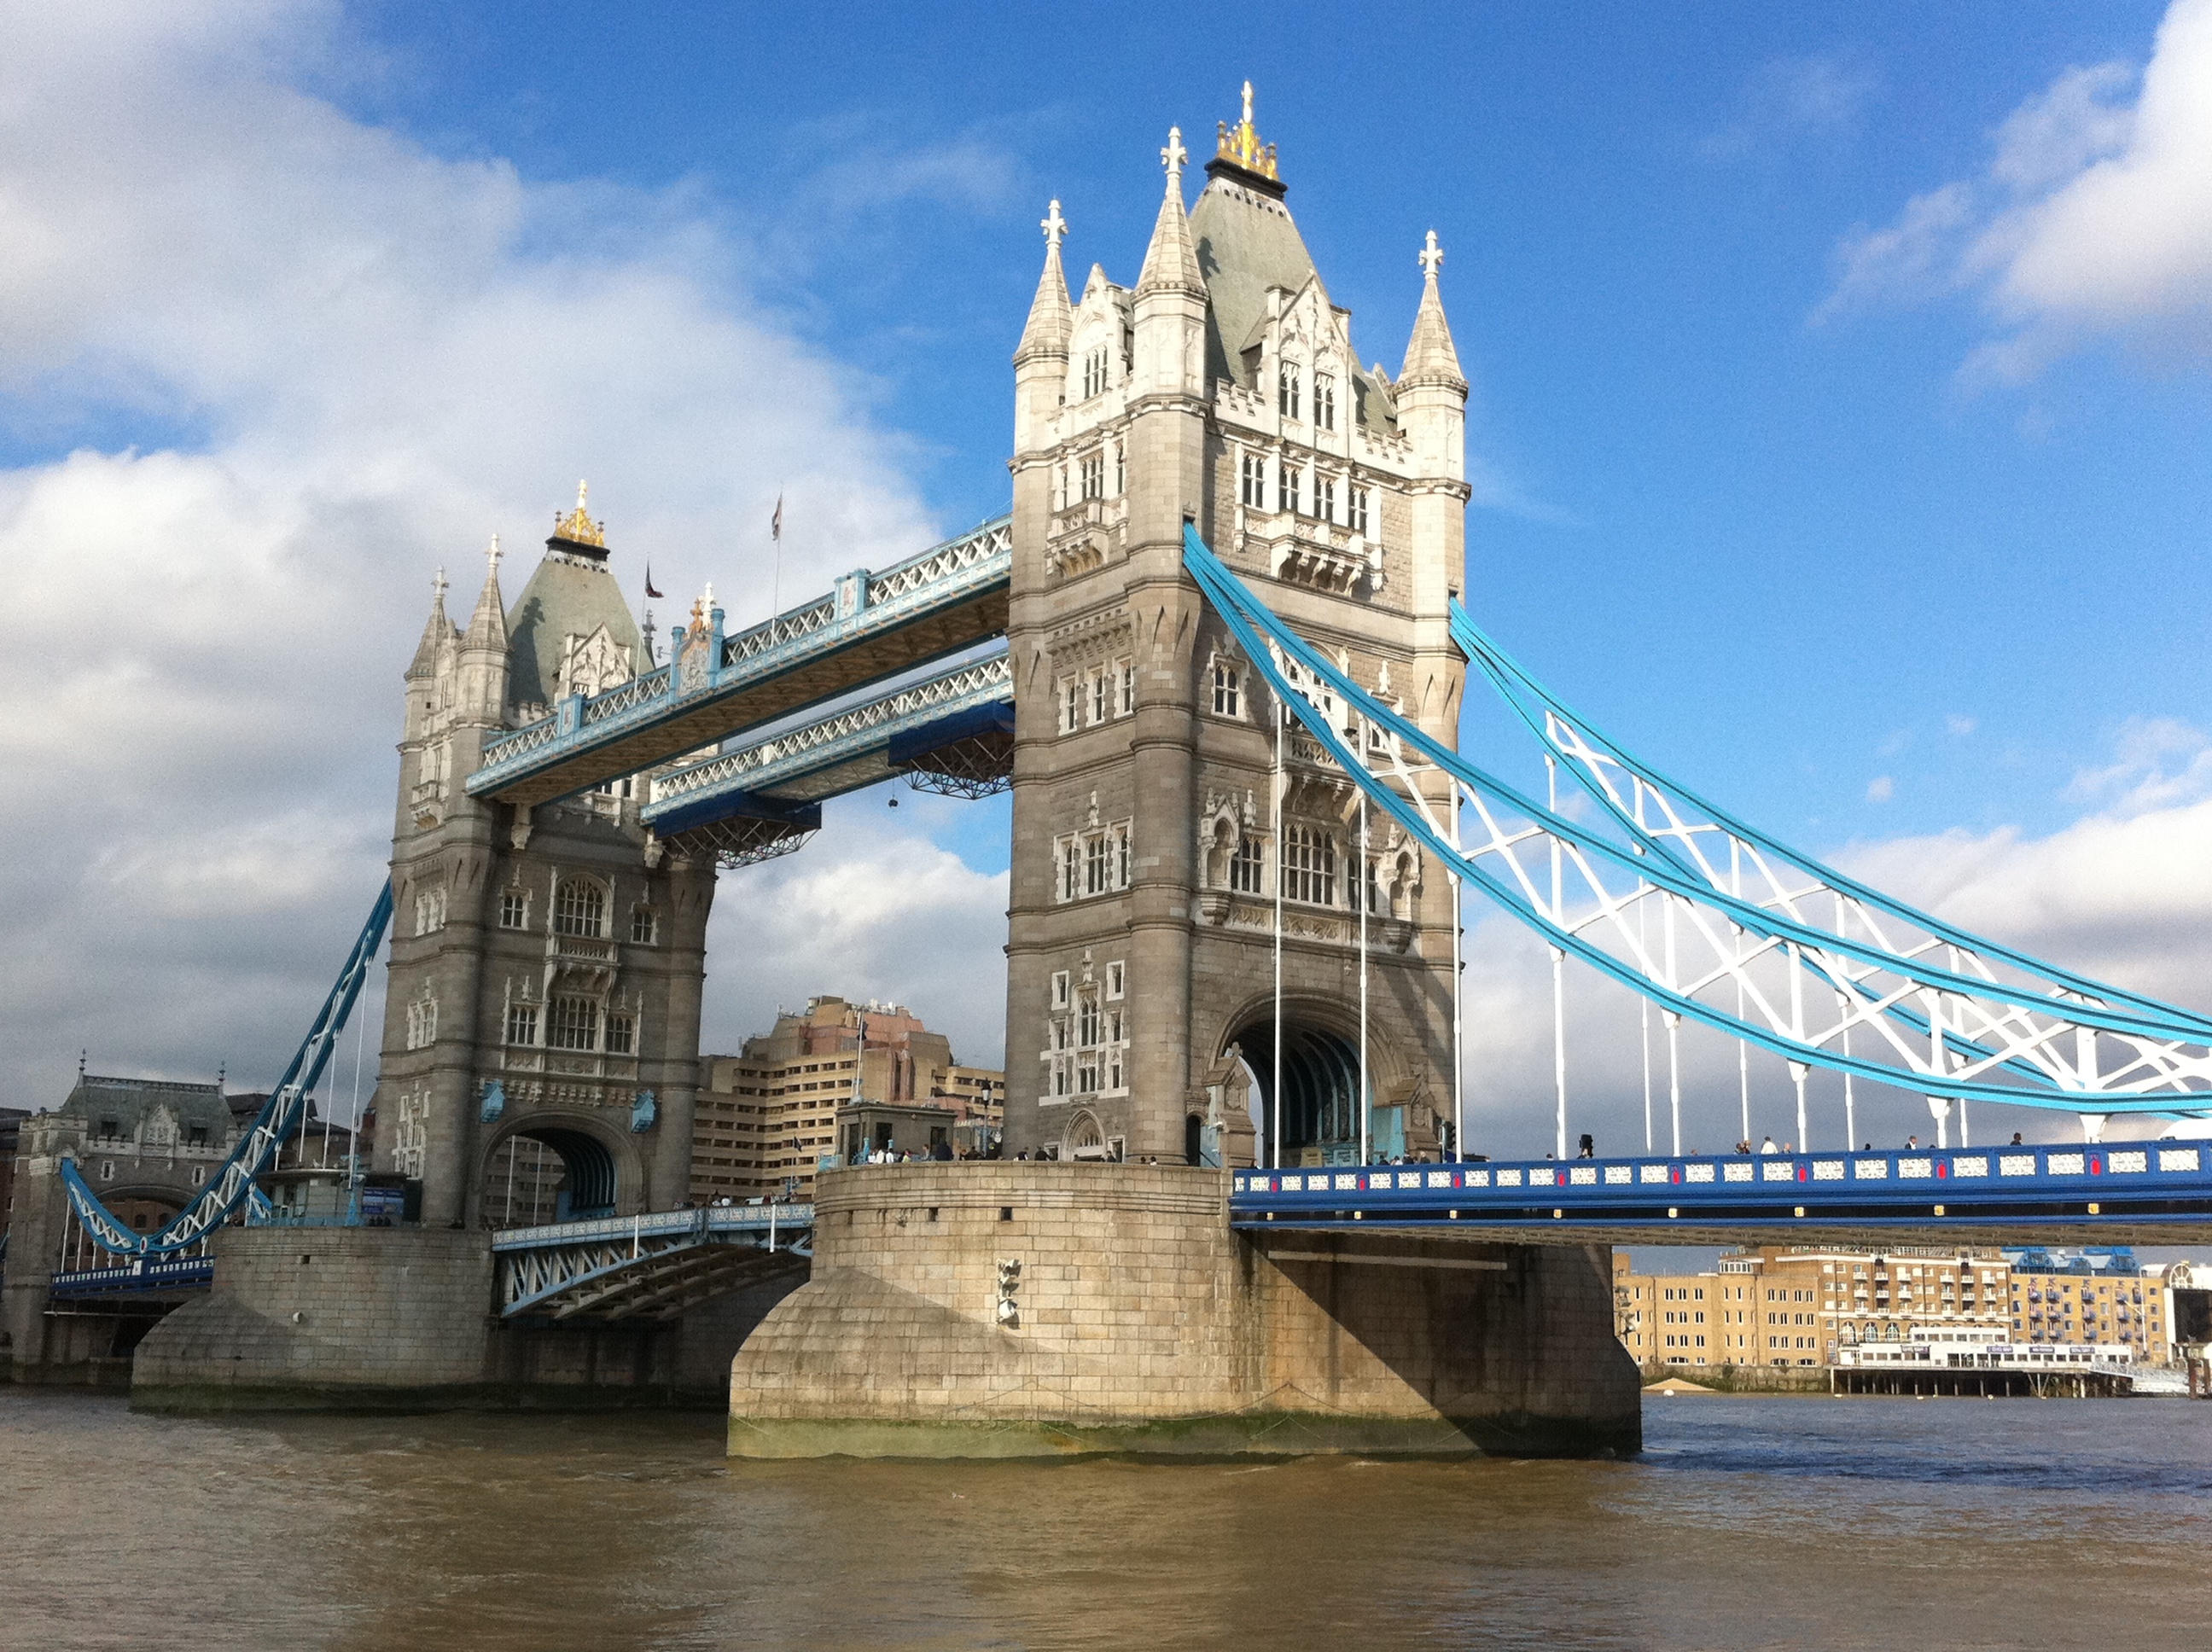
iphone, bridge, river, landmark, waterway, london, cable stayed bridge, arch bridge, nonbuilding structure